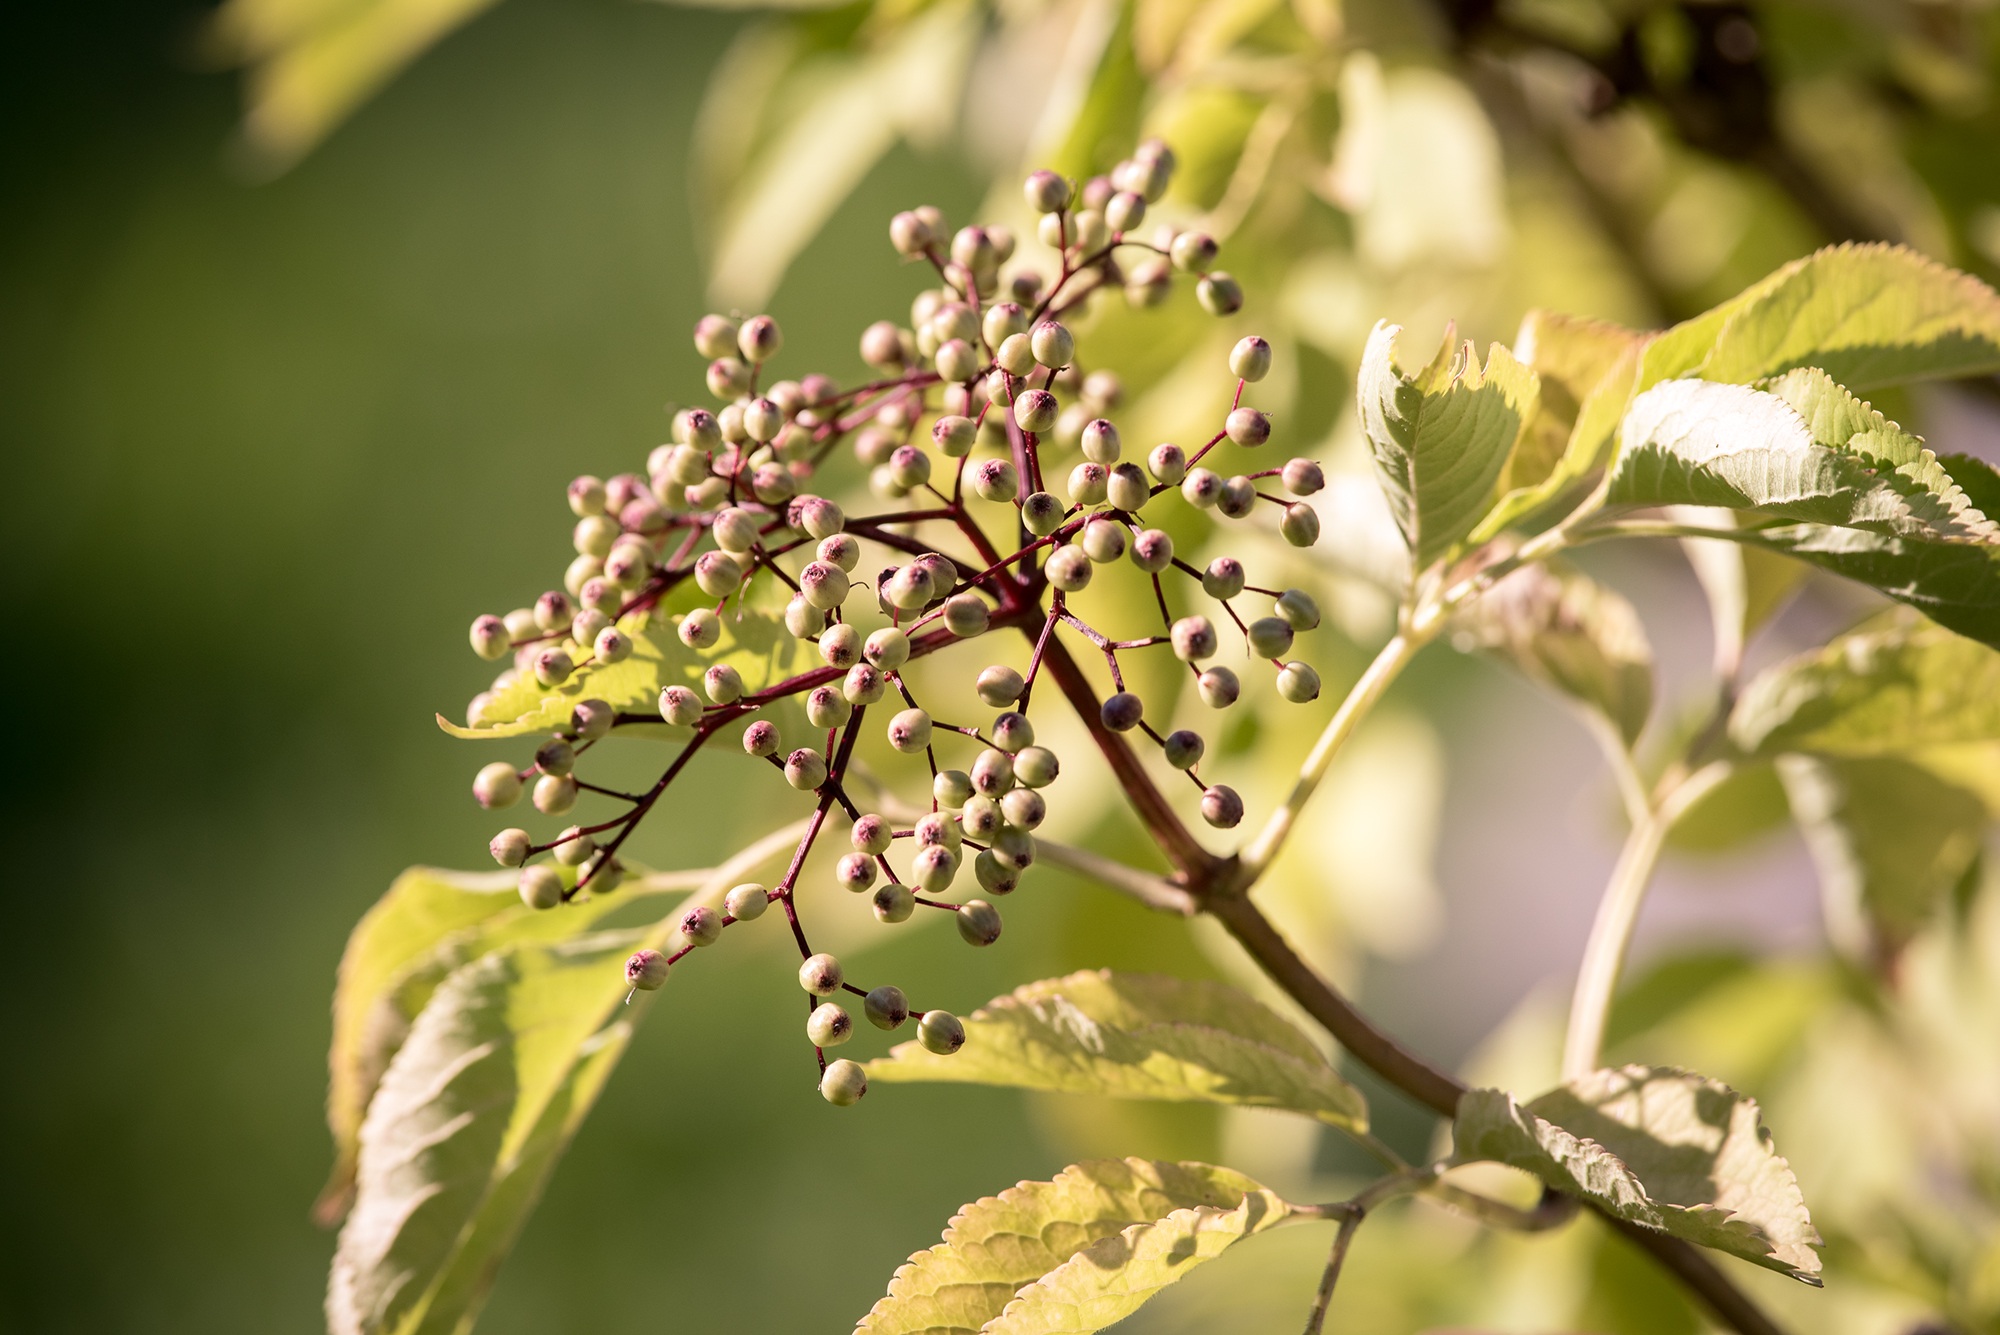
tree, nature, branch, blossom, plant, fruit, leaf, flower, food, spring, green, produce, autumn, botany, garden, healthy, close, eat, flora, close up, elder, berries, shrub, fruits, late summer, vitamins, macro photography, flowering plant, holder bush, sambucus nigra, holler, holder, elderberries, unripe berries, woody plant, land plant